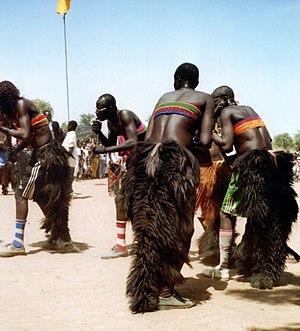
Les Massa sont une population d'Afrique centrale vivant au Tchad et au Cameroun, principalement sur la rive du Logone, l'affluent du Chari qui sépare les deux pays. Ils vivent principalement de l'agriculture, de l'élevage, de la chasse et de la pêche. Ils ont pour fête traditionnelle le tokna Massana, encore appelée Festival international des arts et de la culture massa